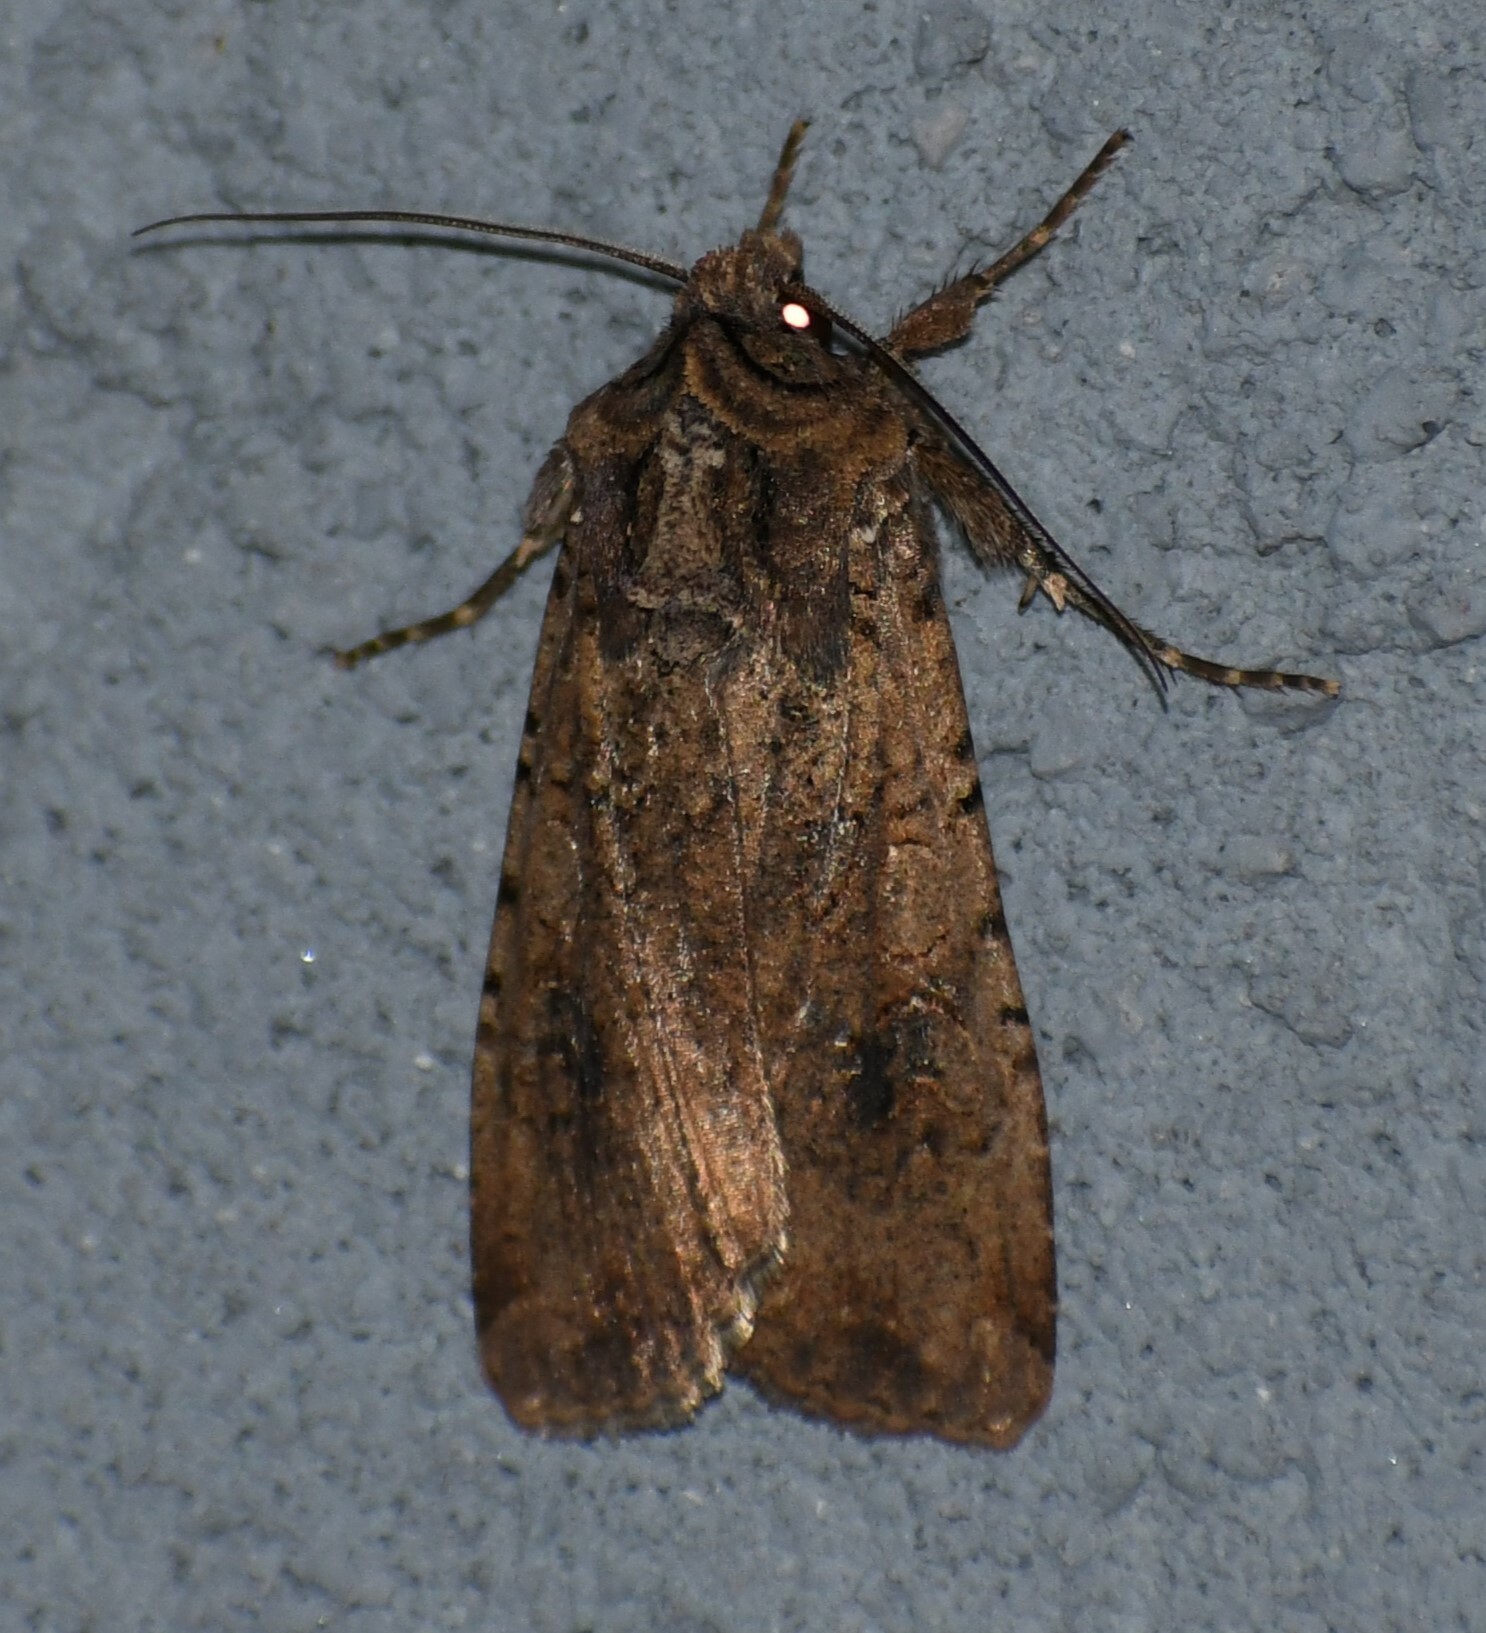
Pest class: cutworms